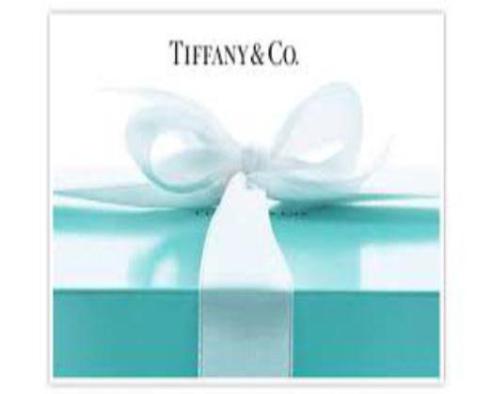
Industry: Clothes